Song Binbin

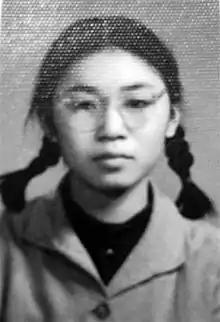
Song in the 1960s

Song Binbin (1947 – September 16, 2024), also known as Song Yaowu, was a Chinese woman who, as a 19-year old, began engaging in violence that led to a role as a senior leader in the Chinese Red Guards during the call to violence by Mao Zedong that was the Cultural Revolution. Although Song denied involvement, she was presumed present when a 50-year old teacher, Bian Zhongyun, was beaten to death by the female students of her school, reportedly the first killing of the Cultural Revolution.